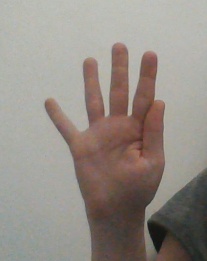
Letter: sheen